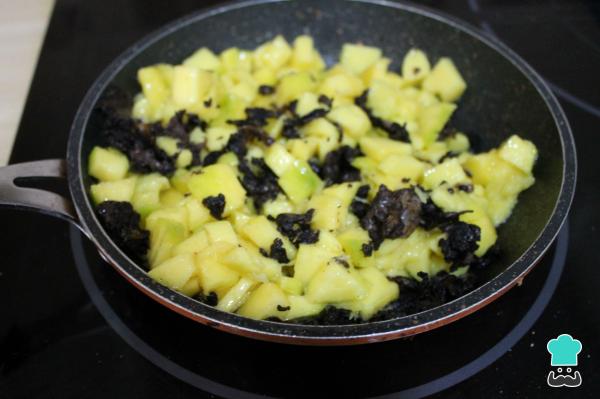
Cuando la morcilla esté tostada, añade en la sartén los daditos de mango y remueve. Cocina 5 minutos y ves removiendo de vez en cuando.